2010 Formula One World Championship

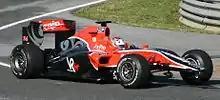
Virgin Racing had aerodynamic problems during the tests in Jerez and Barcelona.

The second session took place at Circuito de Jerez, Spain with heavy downpours throughout the test. This also marked the first public test for new team Virgin Racing who only managed five laps after a shortage of parts became a problem. Lewis Hamilton set the fastest lap of the test during a dry Saturday session with 1:19.583.